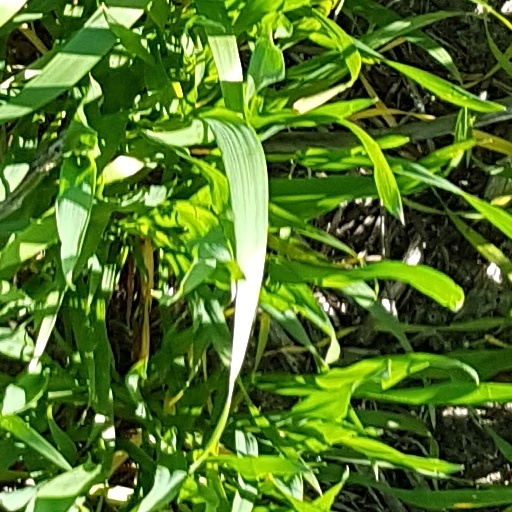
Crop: wheat